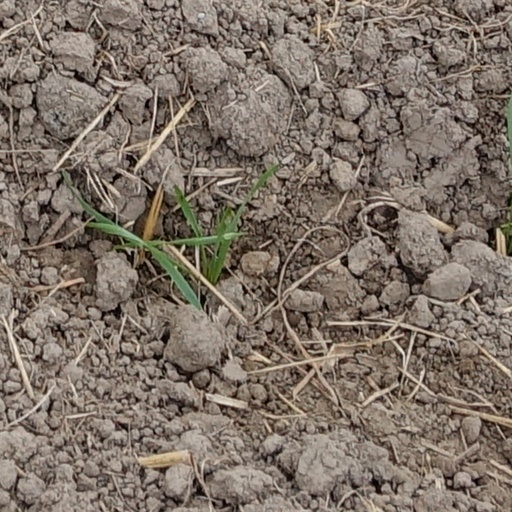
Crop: wheat